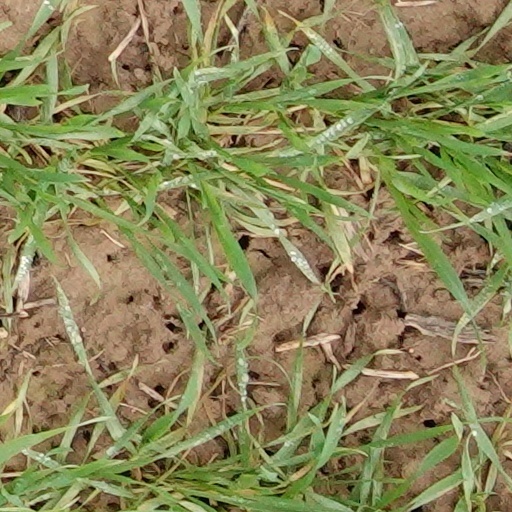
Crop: wheat